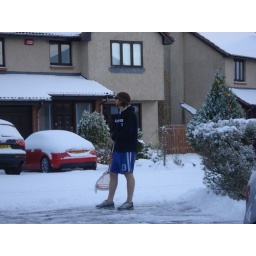
Trying to find a white ball in snow is futile...